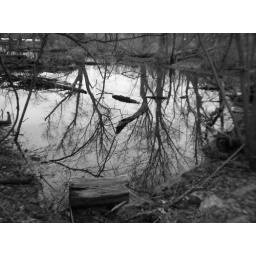
A flooded area near a lake in Cedar Falls, with the reflection of the trees in the water